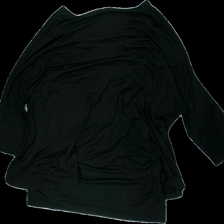
View: back
Type: Top
Category: Ladies
Brand: Soya/Soyaconcept
Colors: Black
Material: 100% viscose
Cut: Regular
Season: All
Damage location: middle center
Damage 2 location: bottom center
Price range: <50
Recommended usage: Reuse
Description: svart tröja med inbyggt linne under.